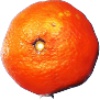
Label: Clementine 1